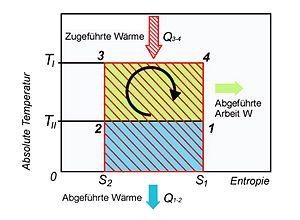
La cogénération est la production simultanée de deux formes d’énergie différentes dans la même centrale. Le cas le plus fréquent est la production simultanée d'électricité et de chaleur utile par des moteurs thermiques ou des turbines à gaz.